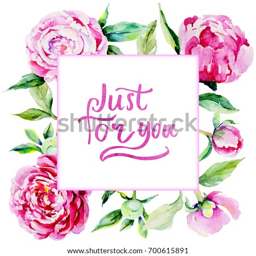
wildflower , peony flower in a watercolor style .